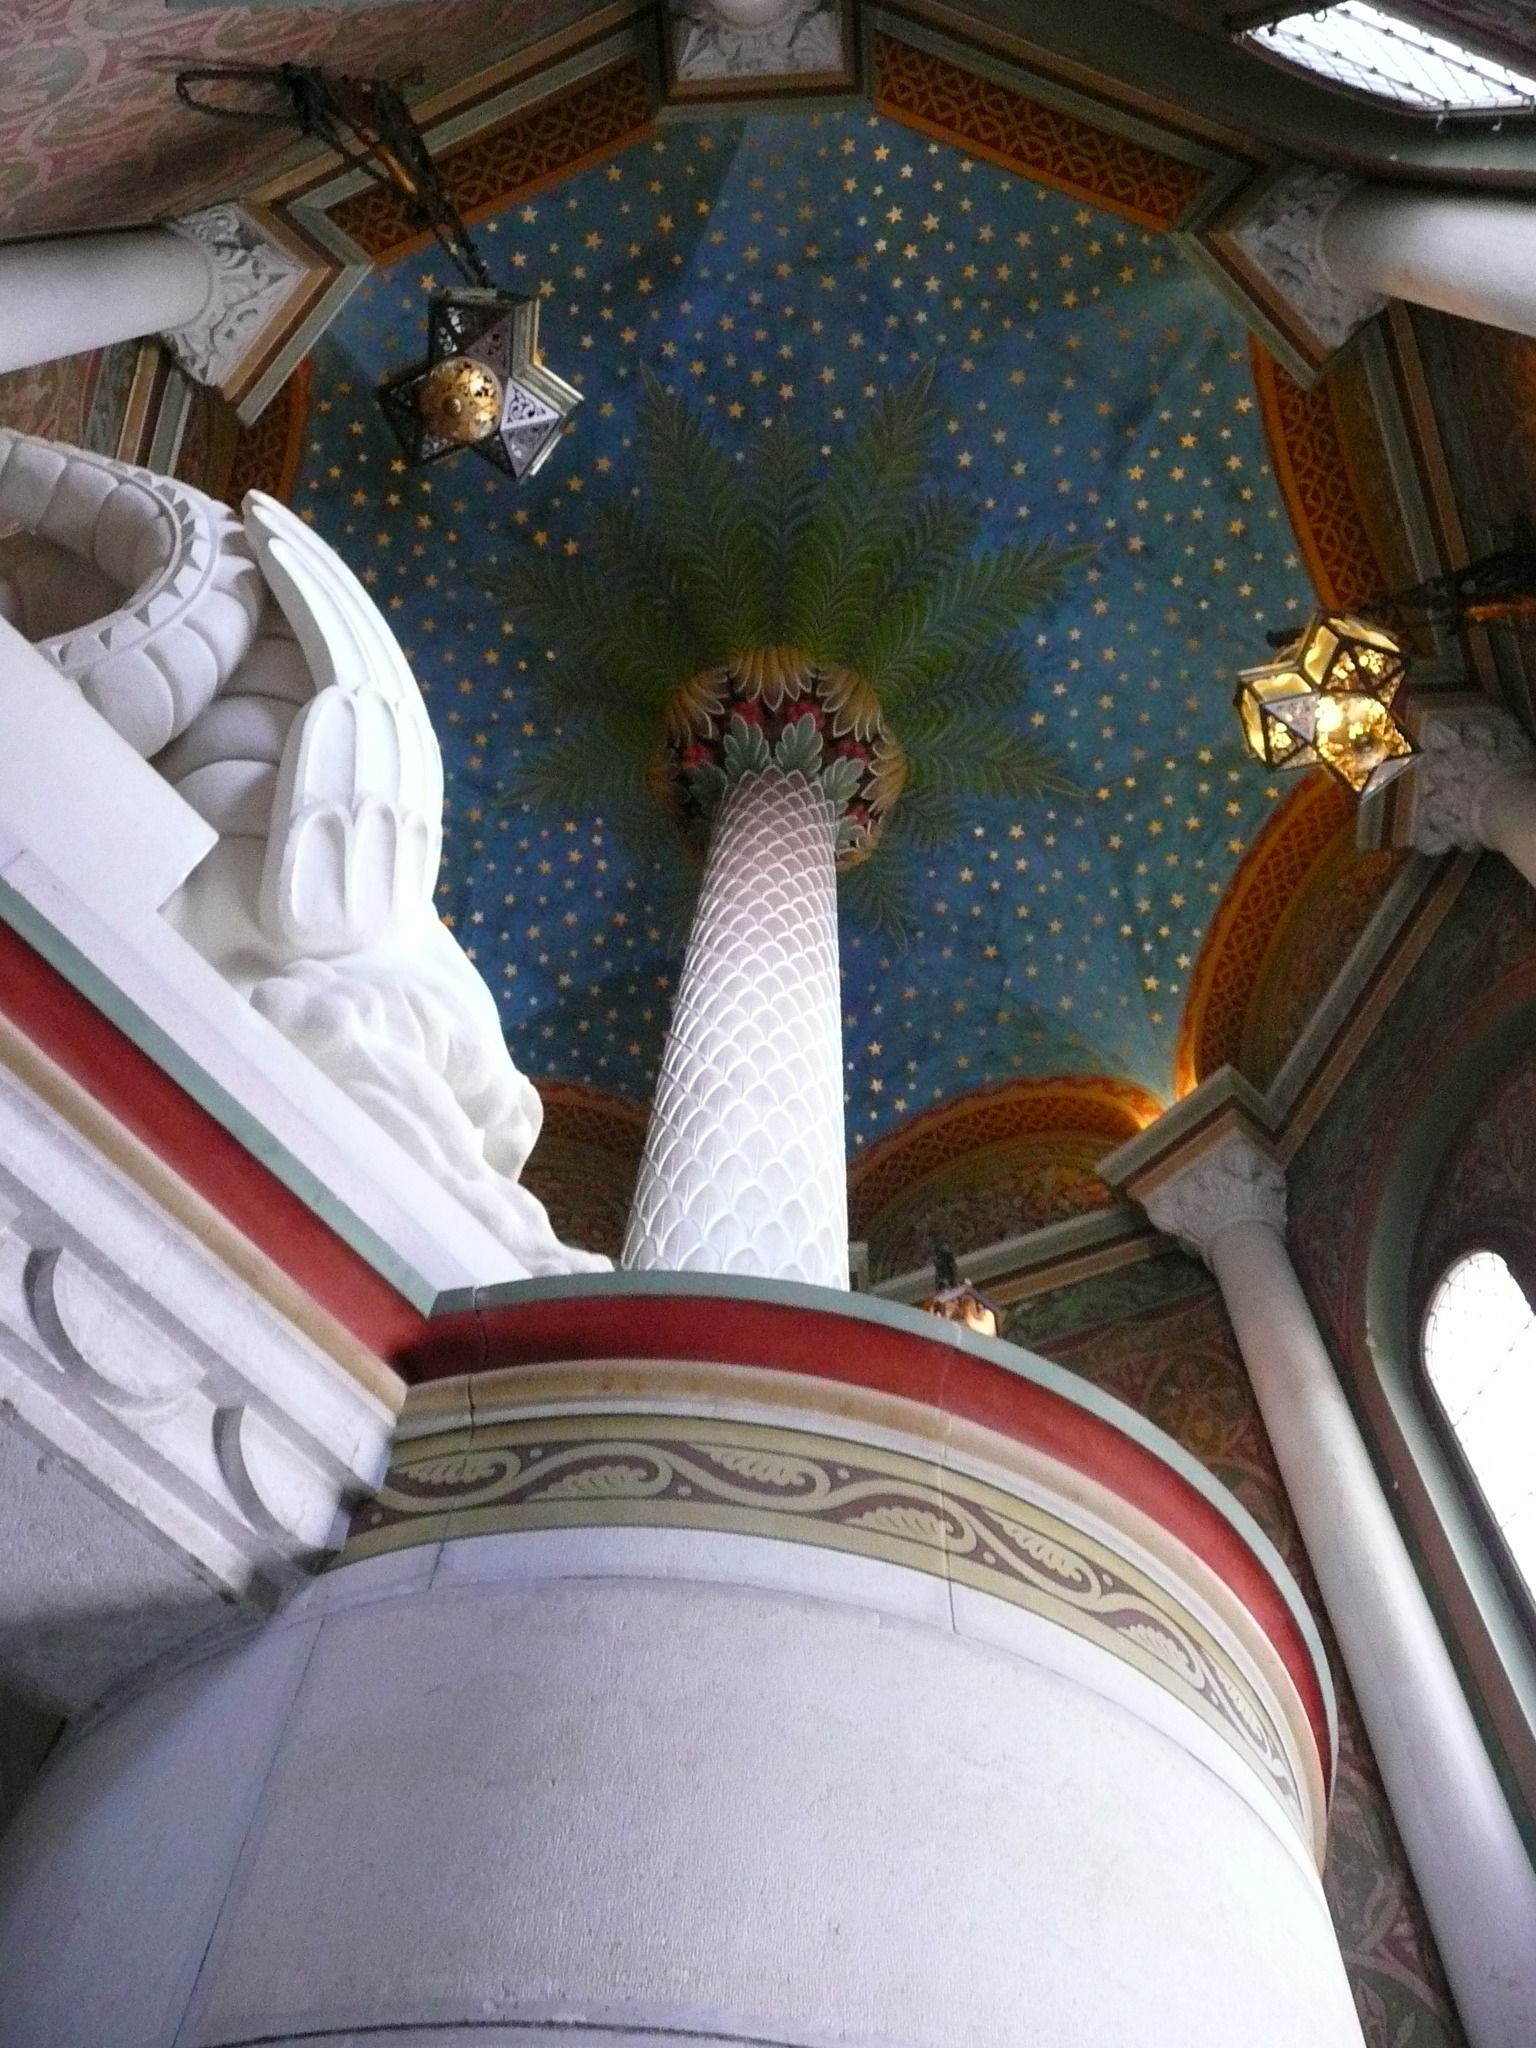
window, ceiling, column, ancient, landmark, colorful, place of worship, art, luxury, temple, germany, bavaria, heritage, historical, dome, handcrafted, building architecture, king ludwig the second, castle neuschwanstein, allgau, romanesque revival style, fantastically